Chowkidar

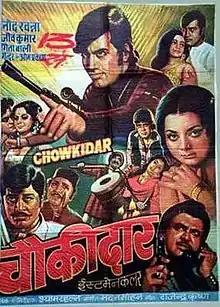

Chowkidar is a 1974 Bollywood drama film directed by Shyam Ralham. The film stars Sanjeev Kumar, Yogeeta Bali, Vinod Khanna and Om Prakash in lead roles.